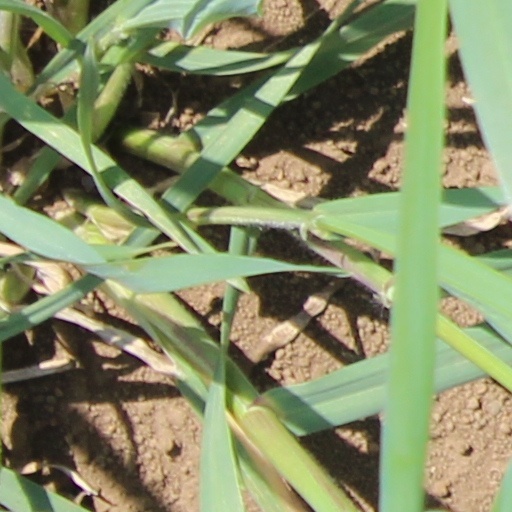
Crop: wheat